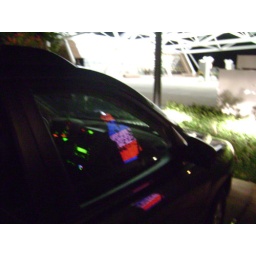
Got a reflection of the bottle in our car window.